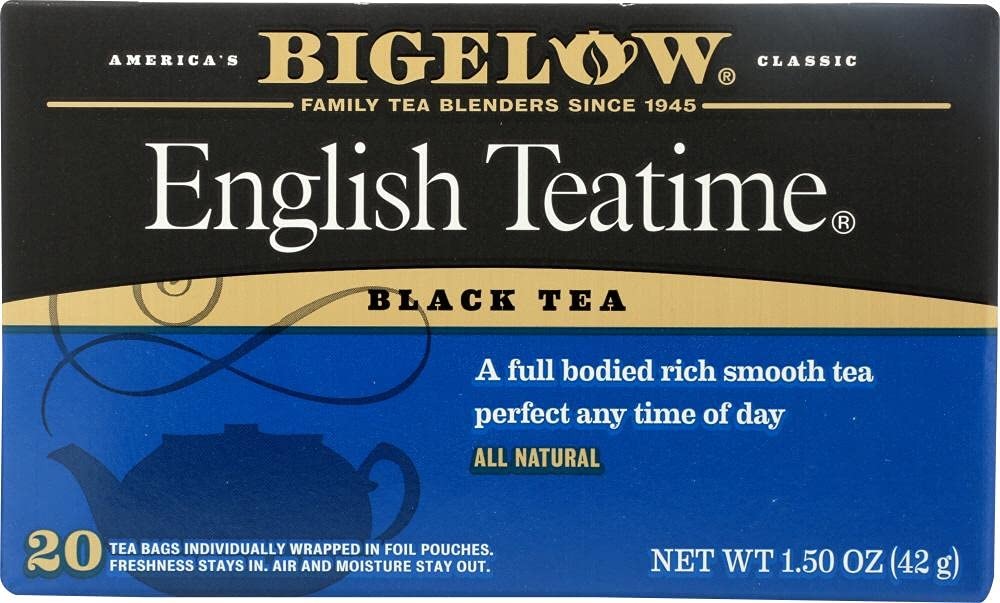
Item Name: BIGELOW TEA ENGLISH TEATIME - 3 ct. of BOX/28
Bullet Point: Bigelow tea english teatime - 3 ct. Of box/28
Product Description: Bigelow tea english teatime
Value: 3.0
Unit: Count

Price: 10.33